Scapigliatura

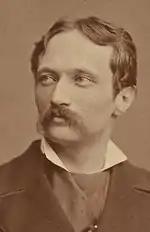
A young Boito

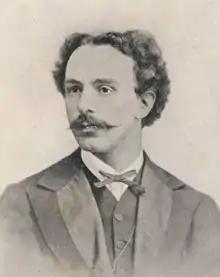
Franco Faccio

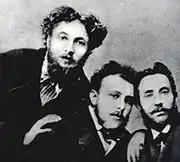
Emilio Praga, Carlo Dossi & Luigi Conconi

The major figures of the movement were the poet and painter Emilio Praga (1839–1875) and the poet and musician Arrigo Boito (1842–1918). The latter is memorable for the fact that he wrote both the libretto and the music (an instance which had no precedent in Italian opera) for his opera "Mefistofele", which introduced elements of Wagner's music into Italian opera. Composer and orchestra director Franco Faccio was another important figure for the movement.